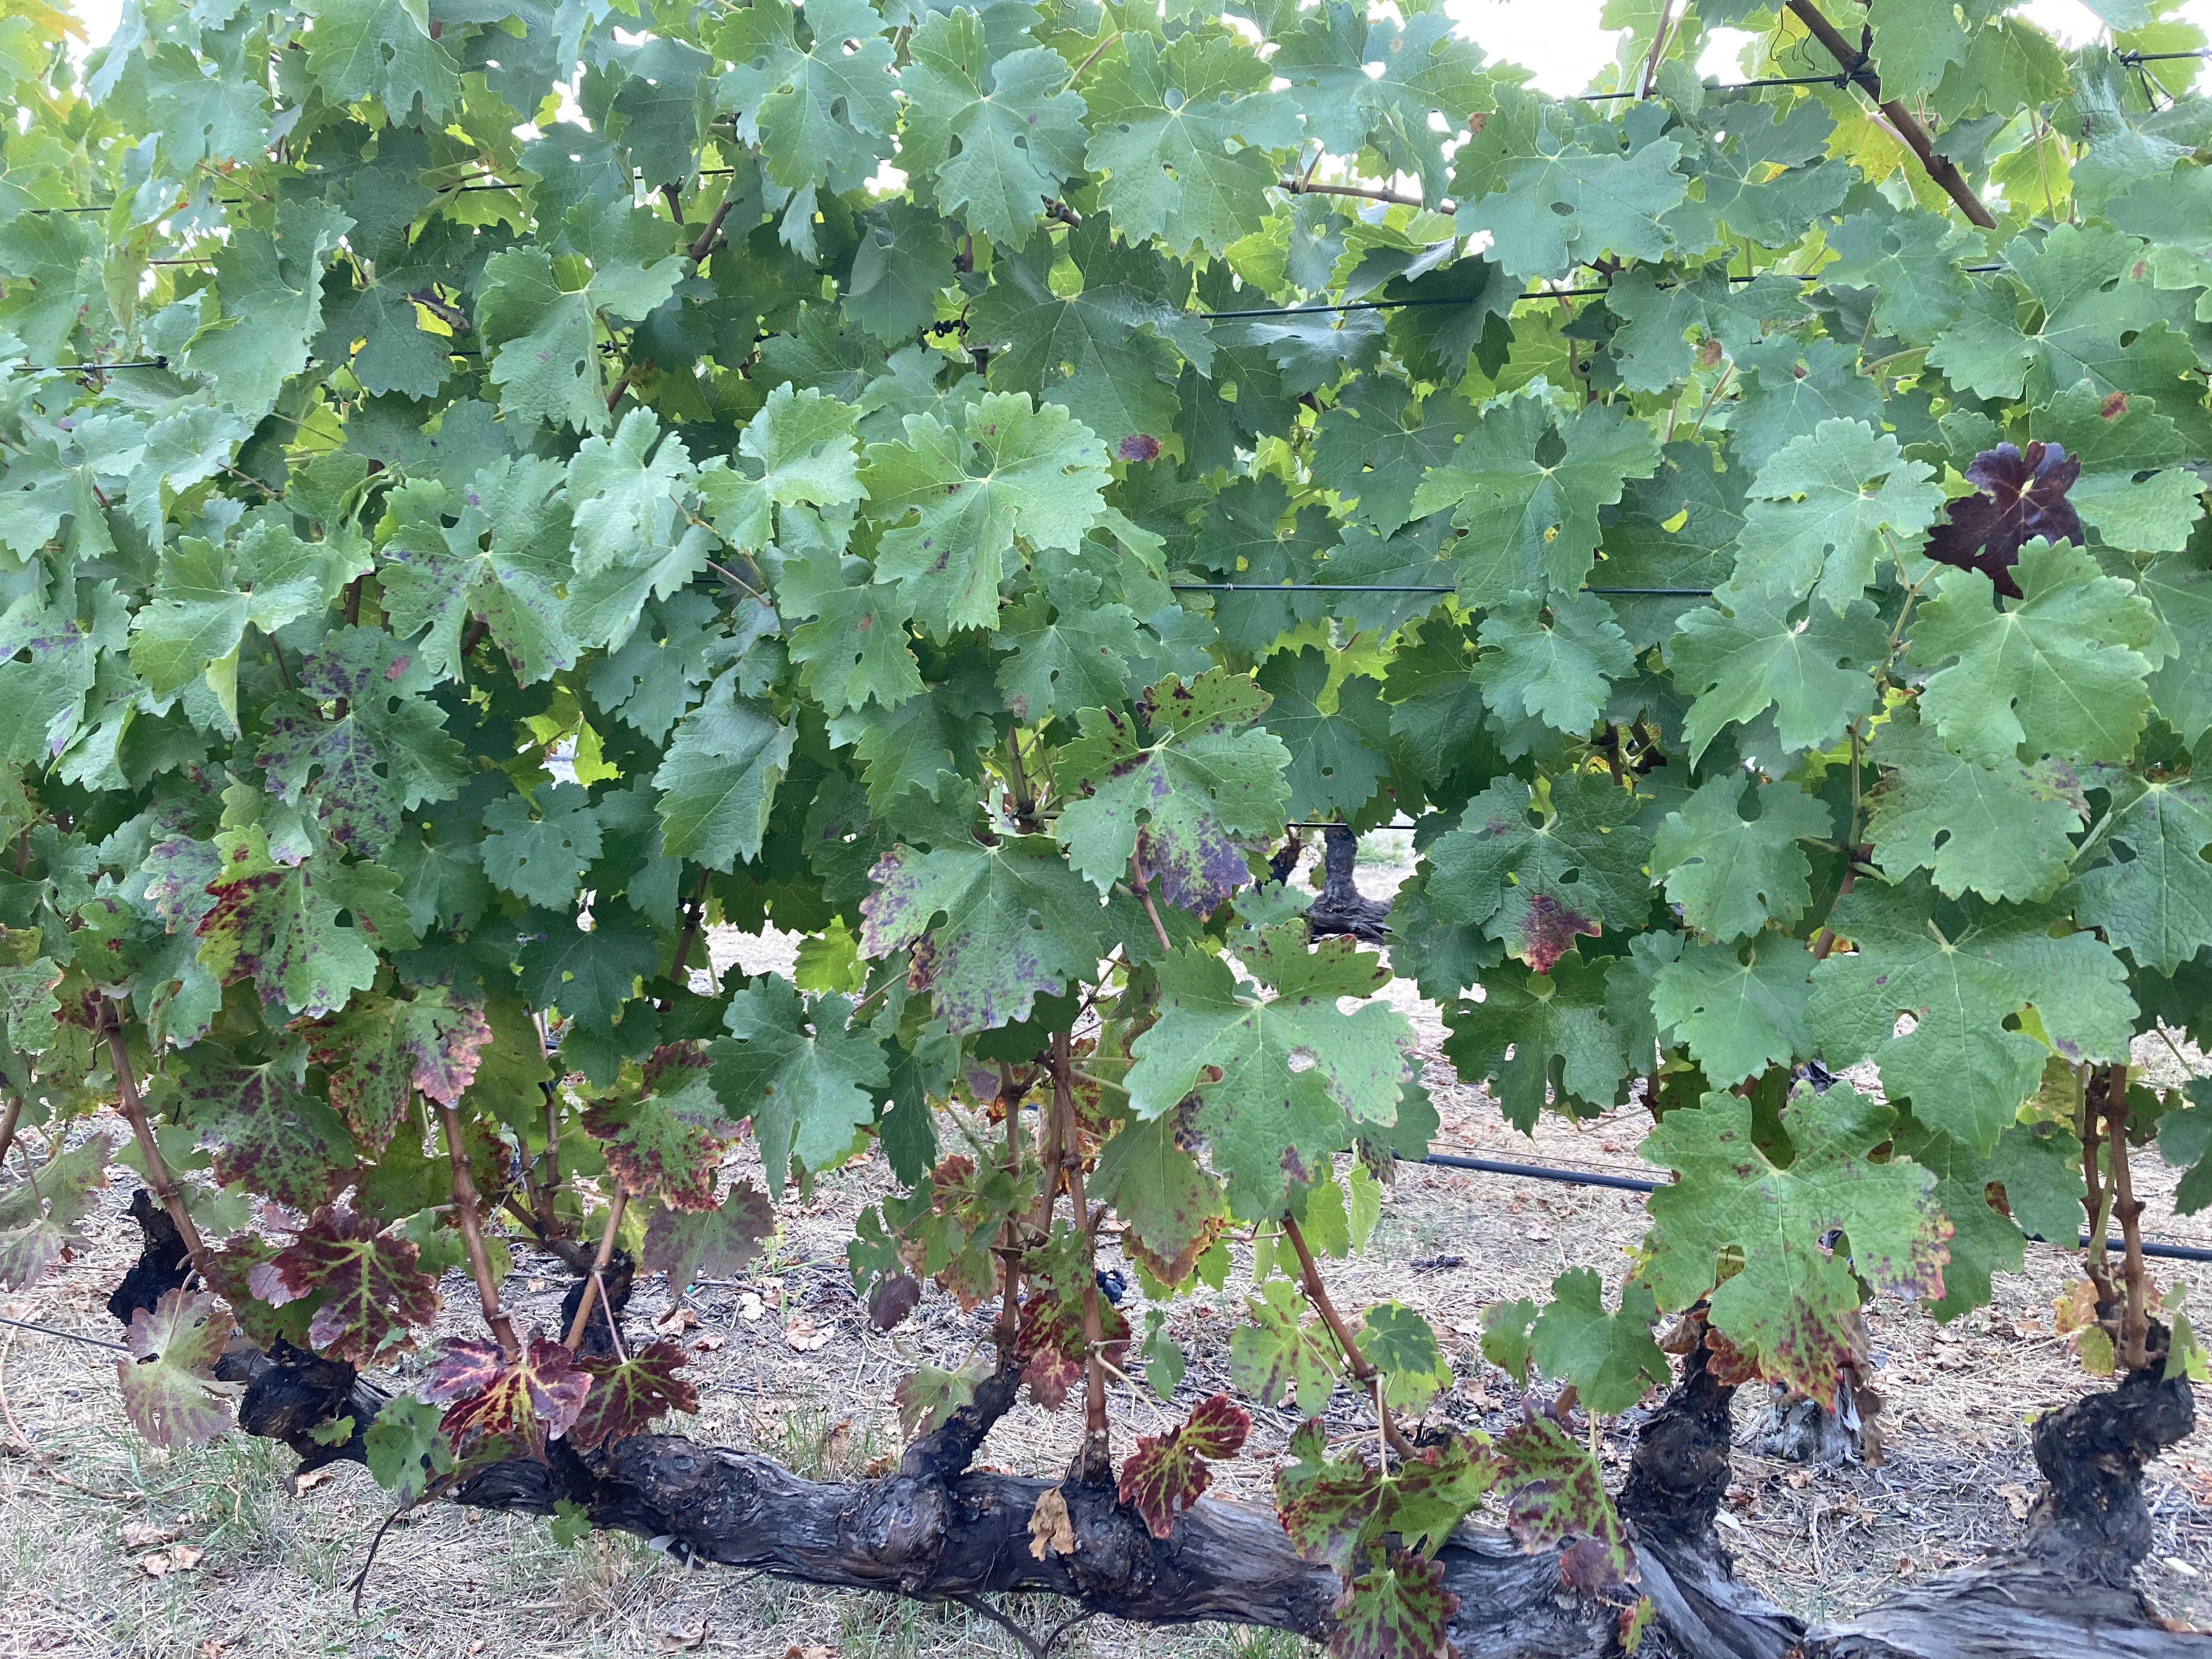
Label: Red Blotch